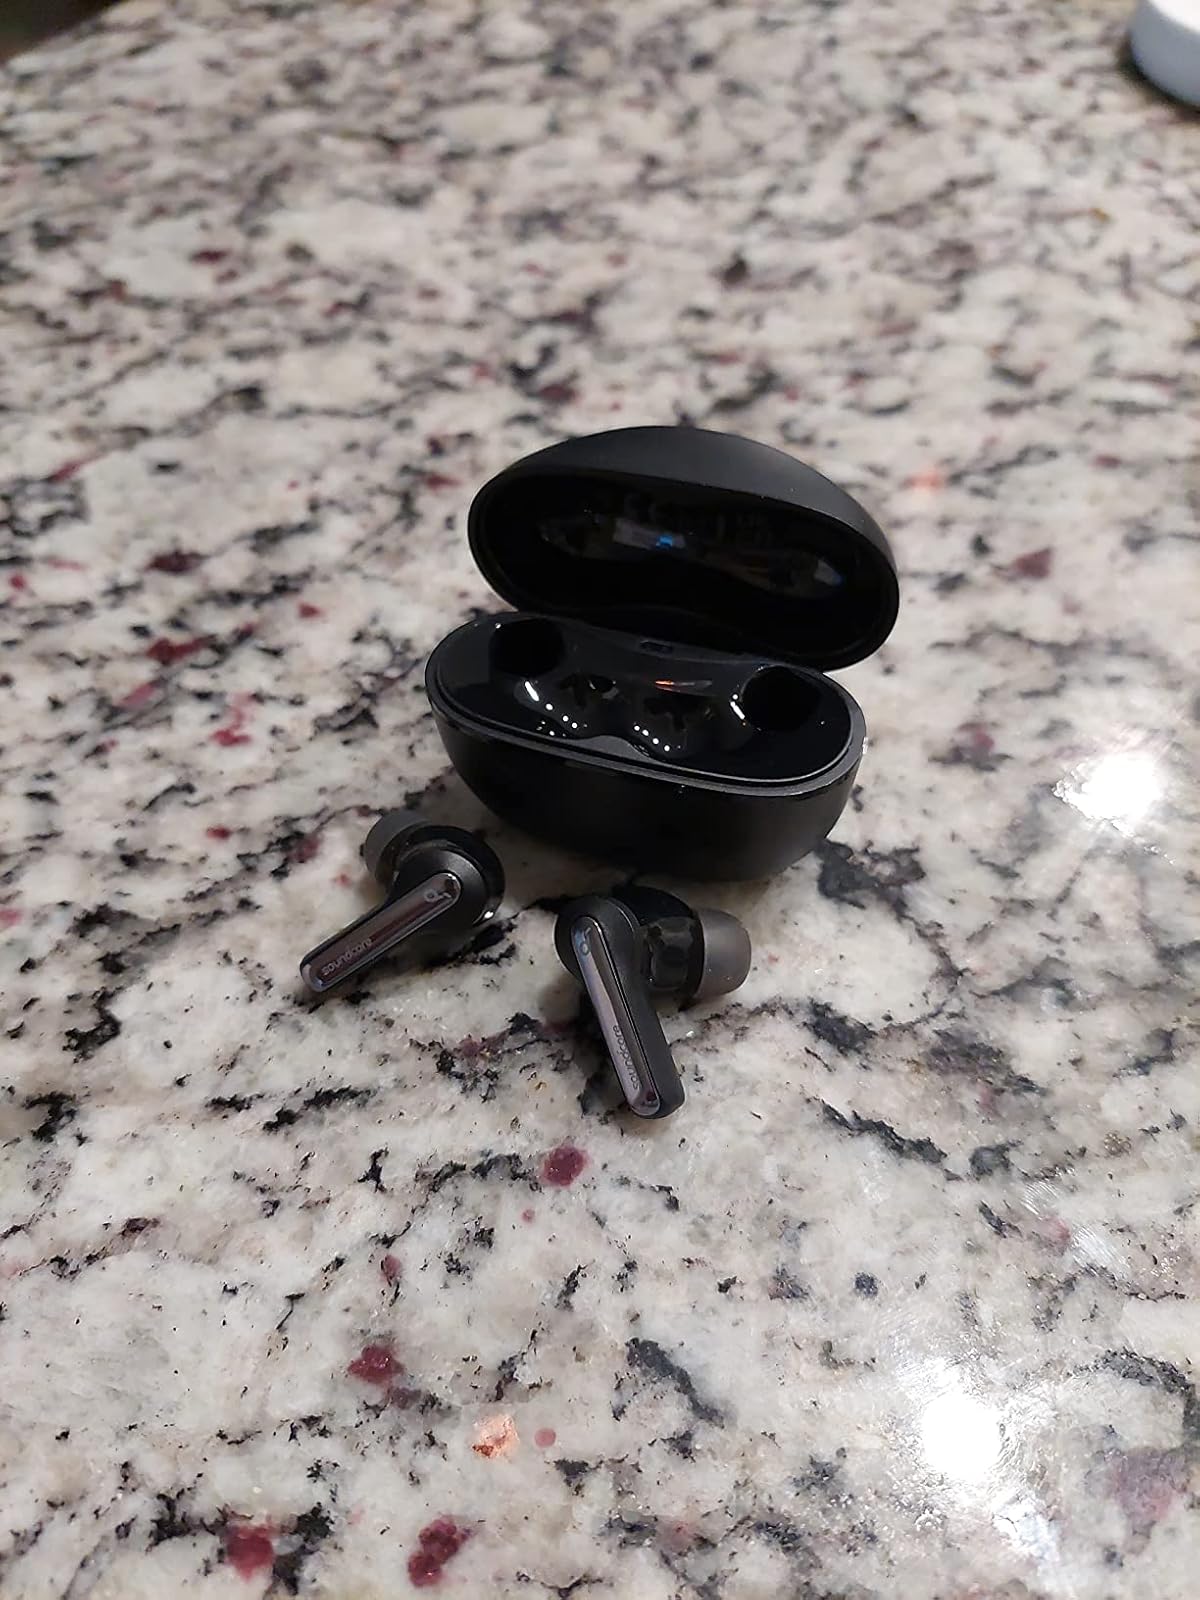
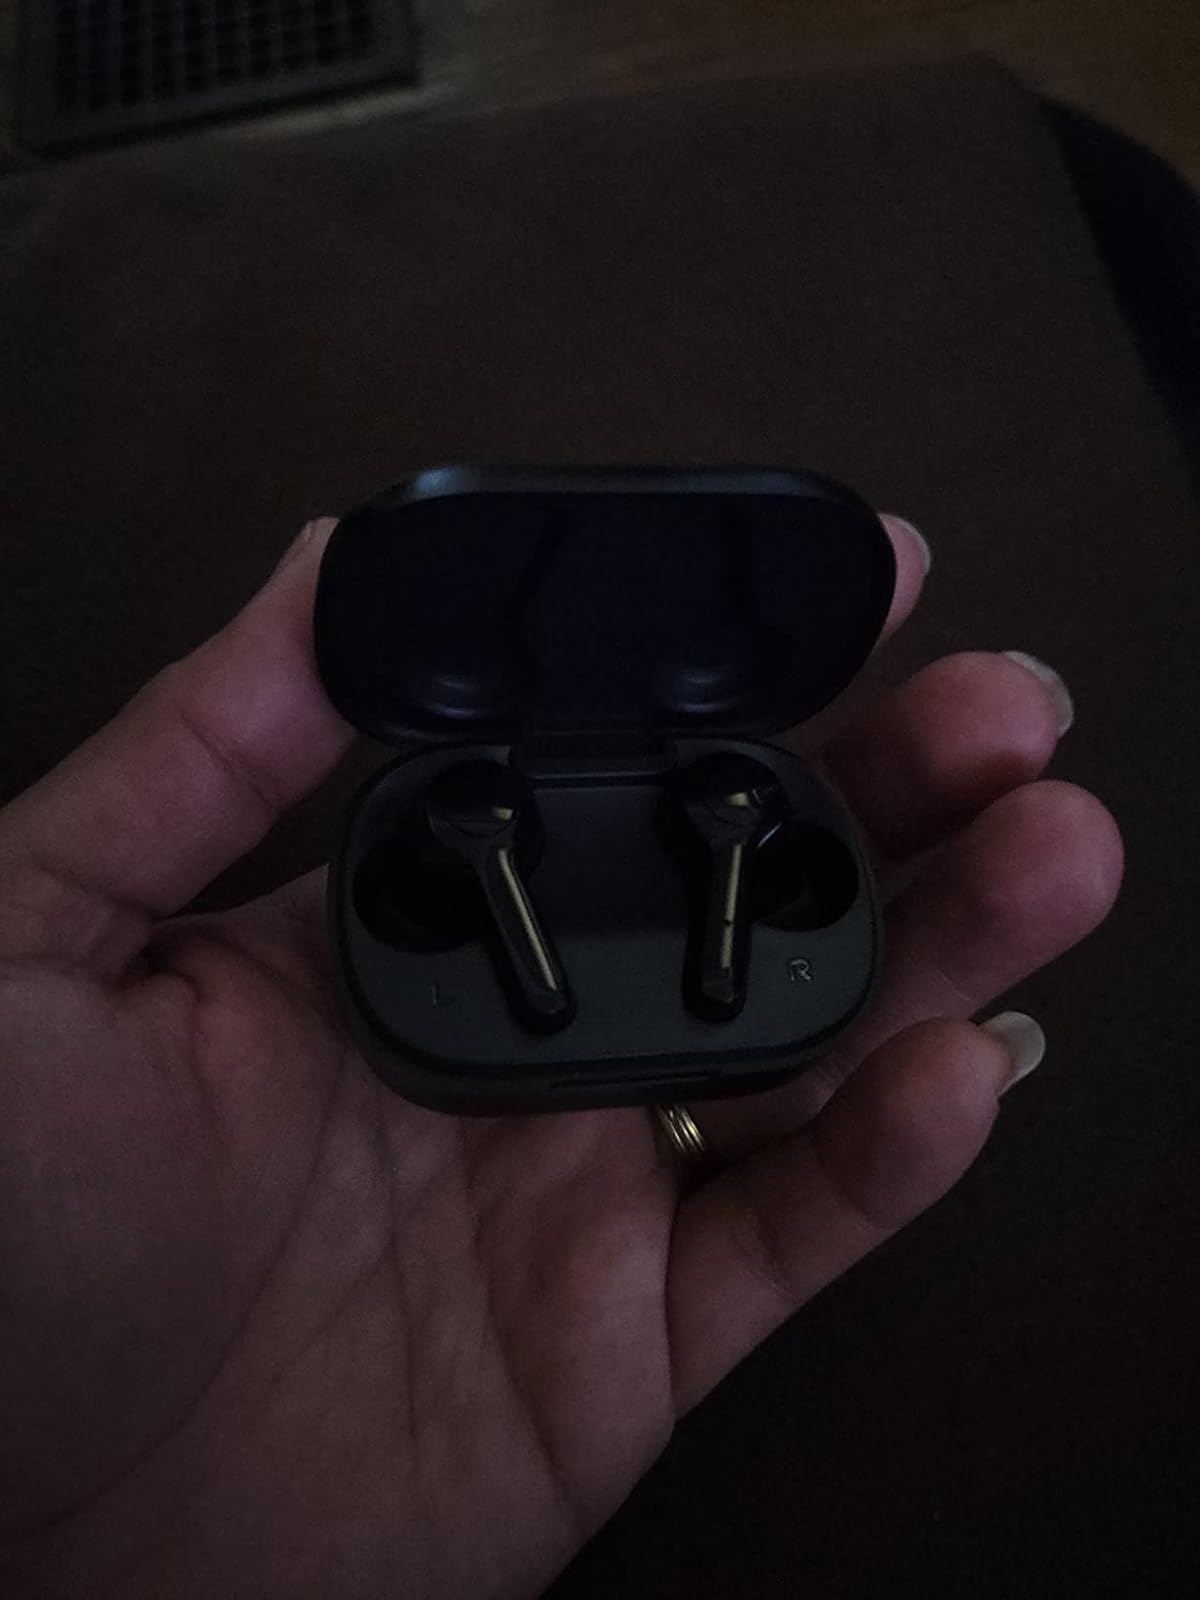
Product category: earbuds
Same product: no